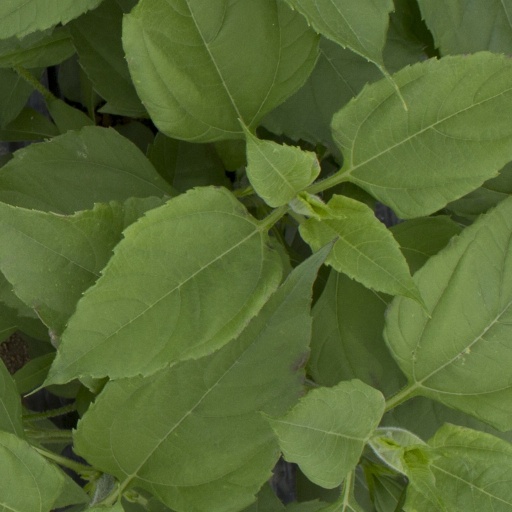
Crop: Jerusalem artichoke